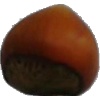
Label: nut_forest